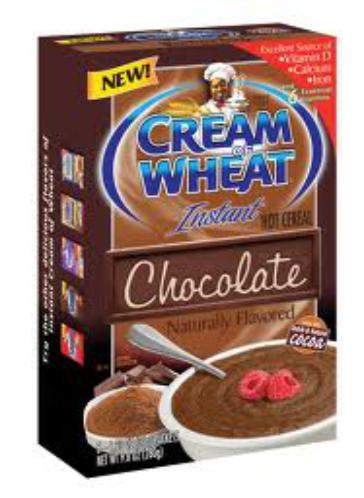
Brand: Cream of Wheat
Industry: Food